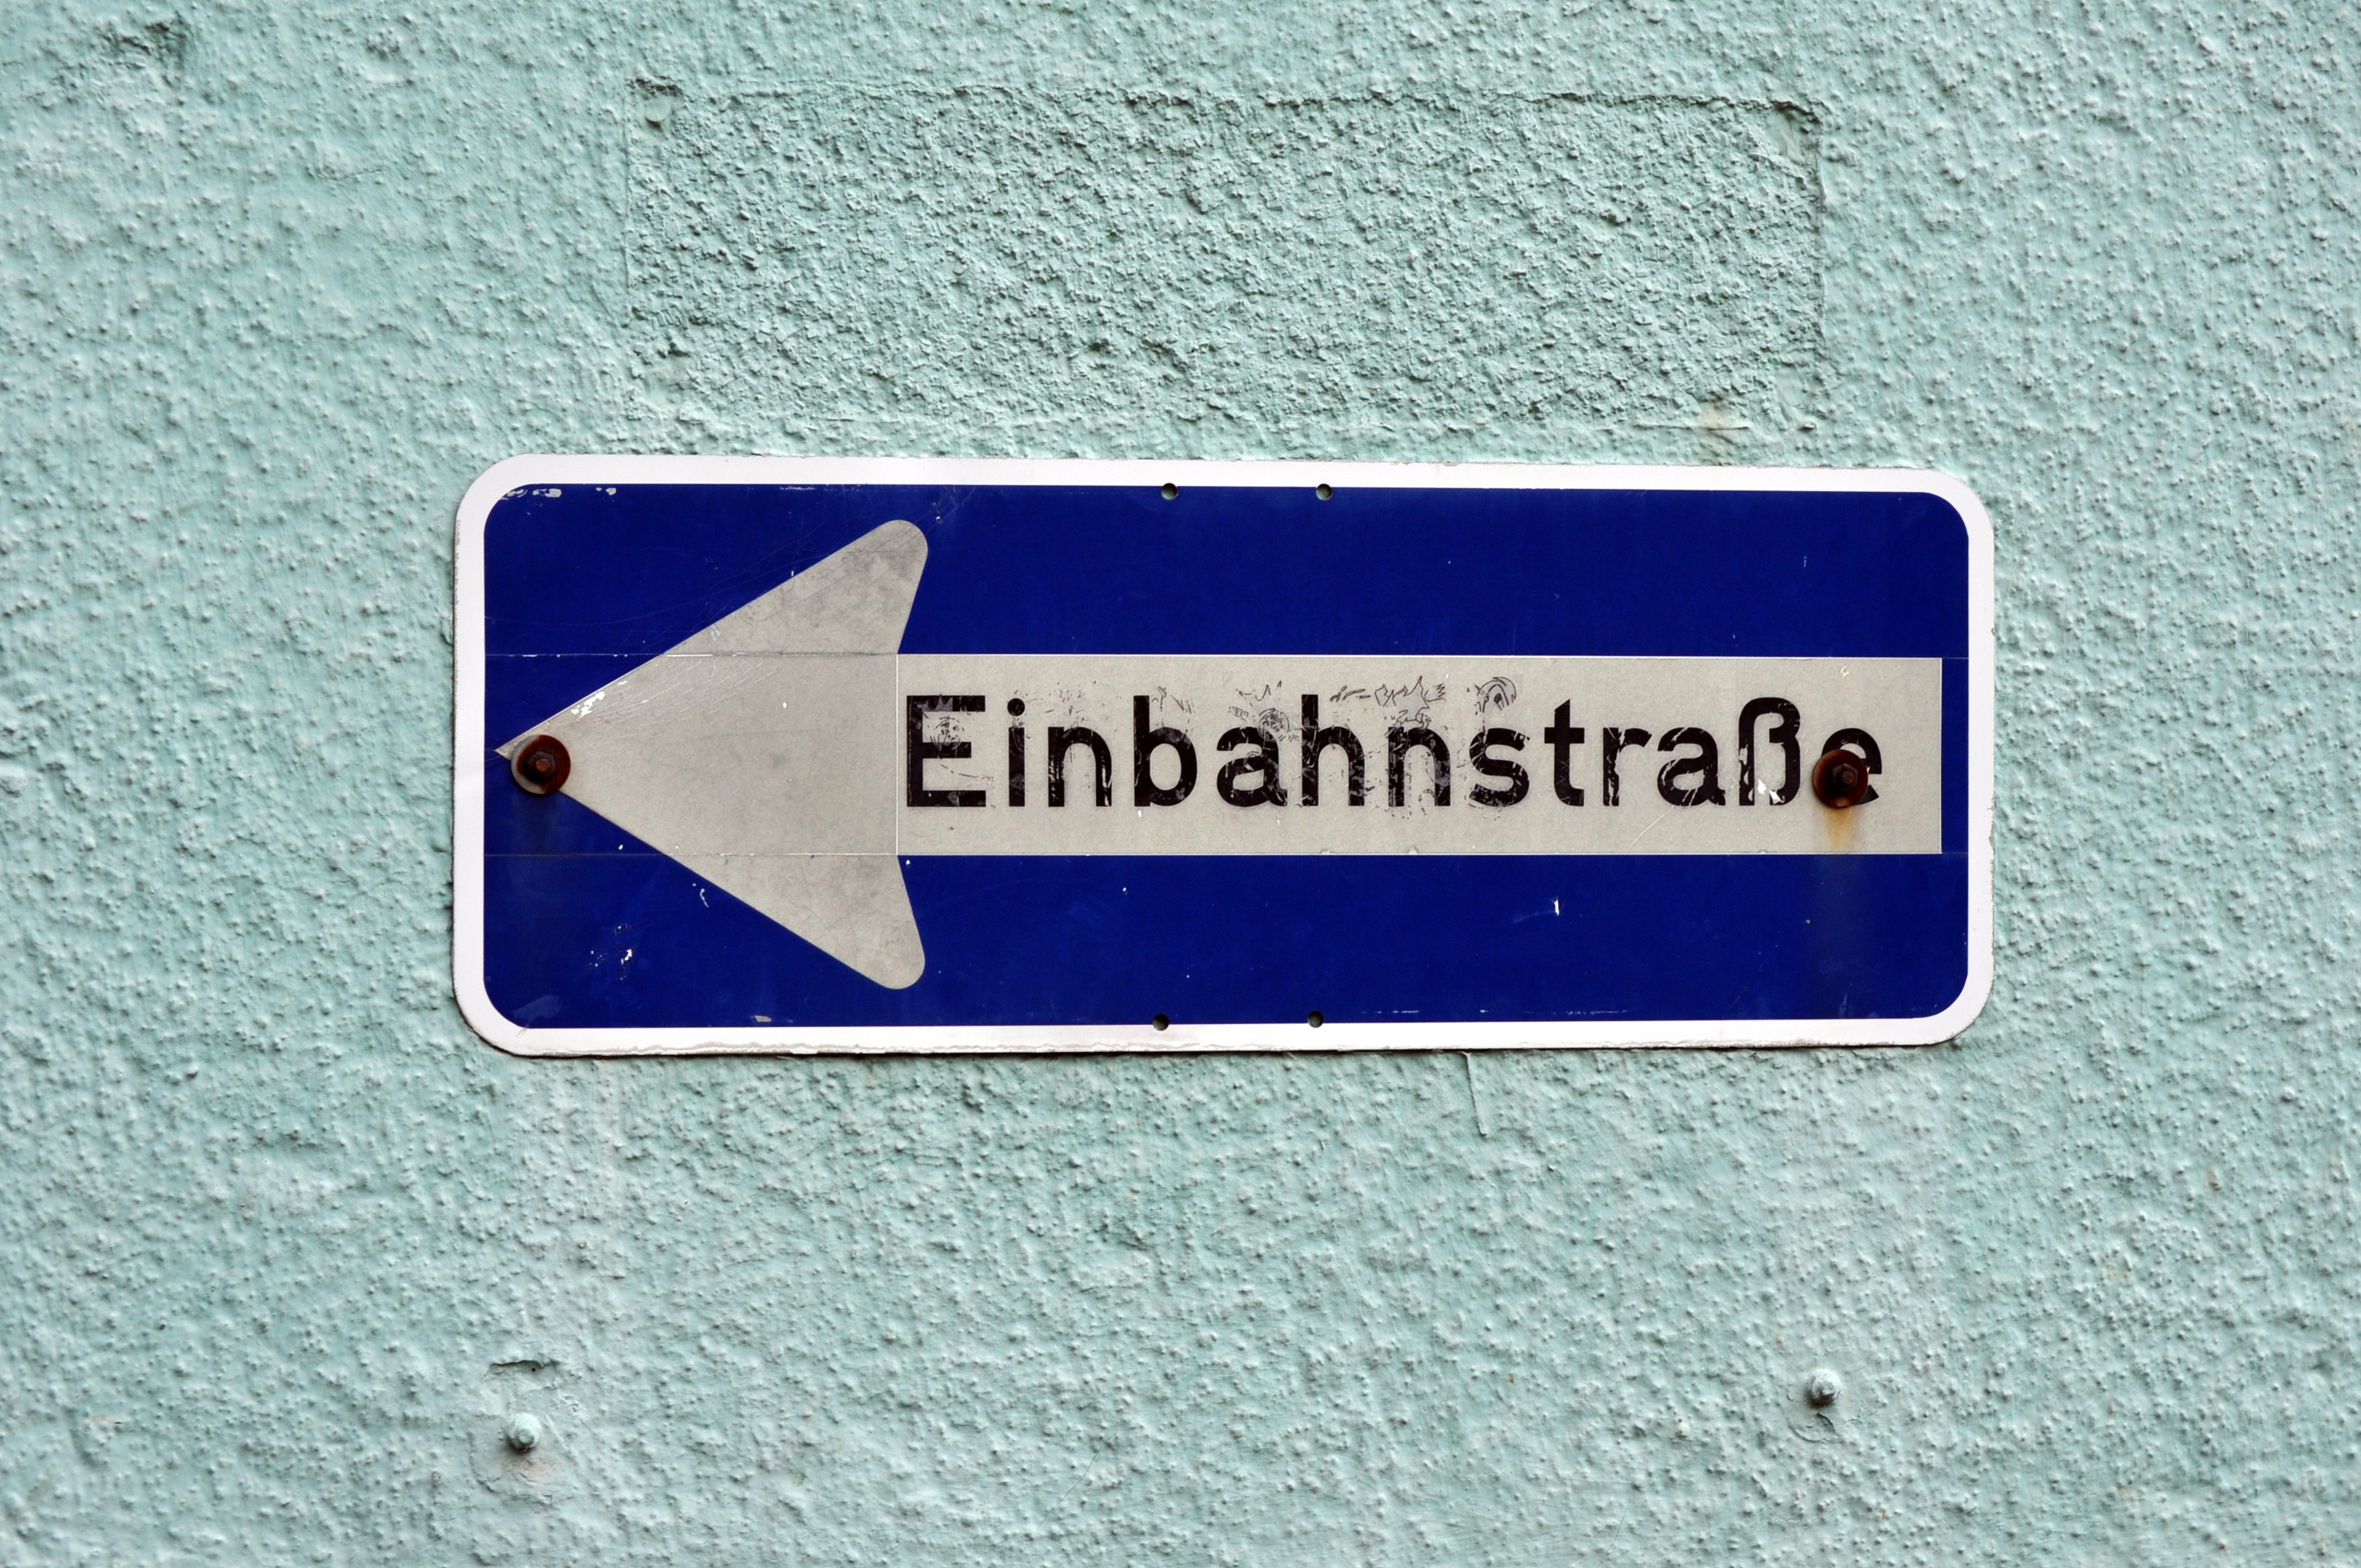
number, sign, direction, blue, street sign, signage, note, label, brand, font, arrow, text, shield, shape, directory, traffic sign, dead end, one way street, automotive exterior, vehicle registration plate, house numbering